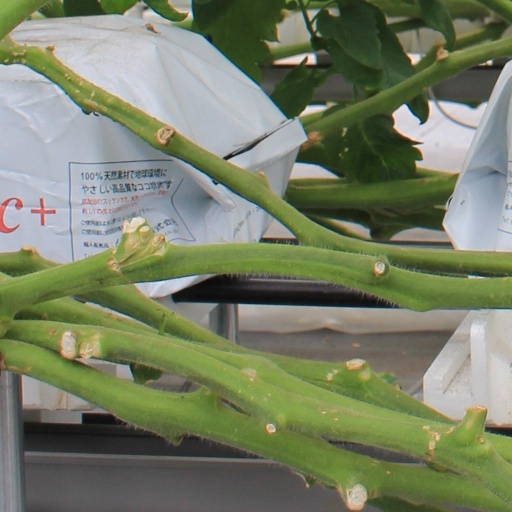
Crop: tomato